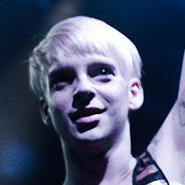
Age: 25